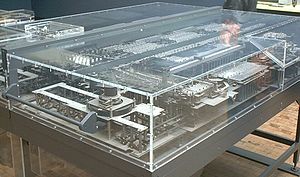
Z1
En kopi af Z1 på Deutsches Technikmuseum Berlin.
Z1 var en mekanisk computer skabt af den tyske computer-pioner Konrad Zuse i 1937. Z1 anvendte binært talsystem, var en elektrisk drevet, mekanisk regnemaskine med begrænset programmerbarhed. Z1 læste sine program-instruktioner fra hulstrimmel.